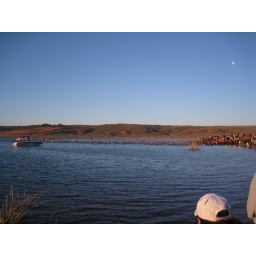
The red sandstone against the blue sky and water was so beautiful that I just kept taking pictures.